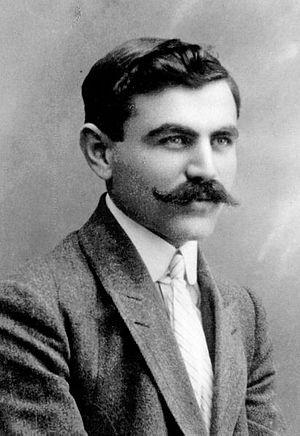
Naaman Belkind, né le 16 décembre 1889 à Guedera et mort le 16 décembre 1917 à Damas, fut l'un des membres de l'organisation Nili. Il est le neveu du fondateur du mouvement Bilou, Israël Belkind.